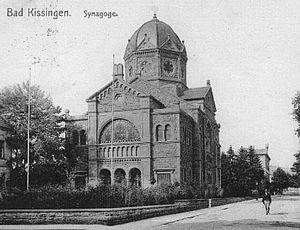
La synagogue de Bad Kissingen a été construite en 1902 ; comme la majorité des synagogues en Allemagne, elle sera détruite par les nazis en 1938.